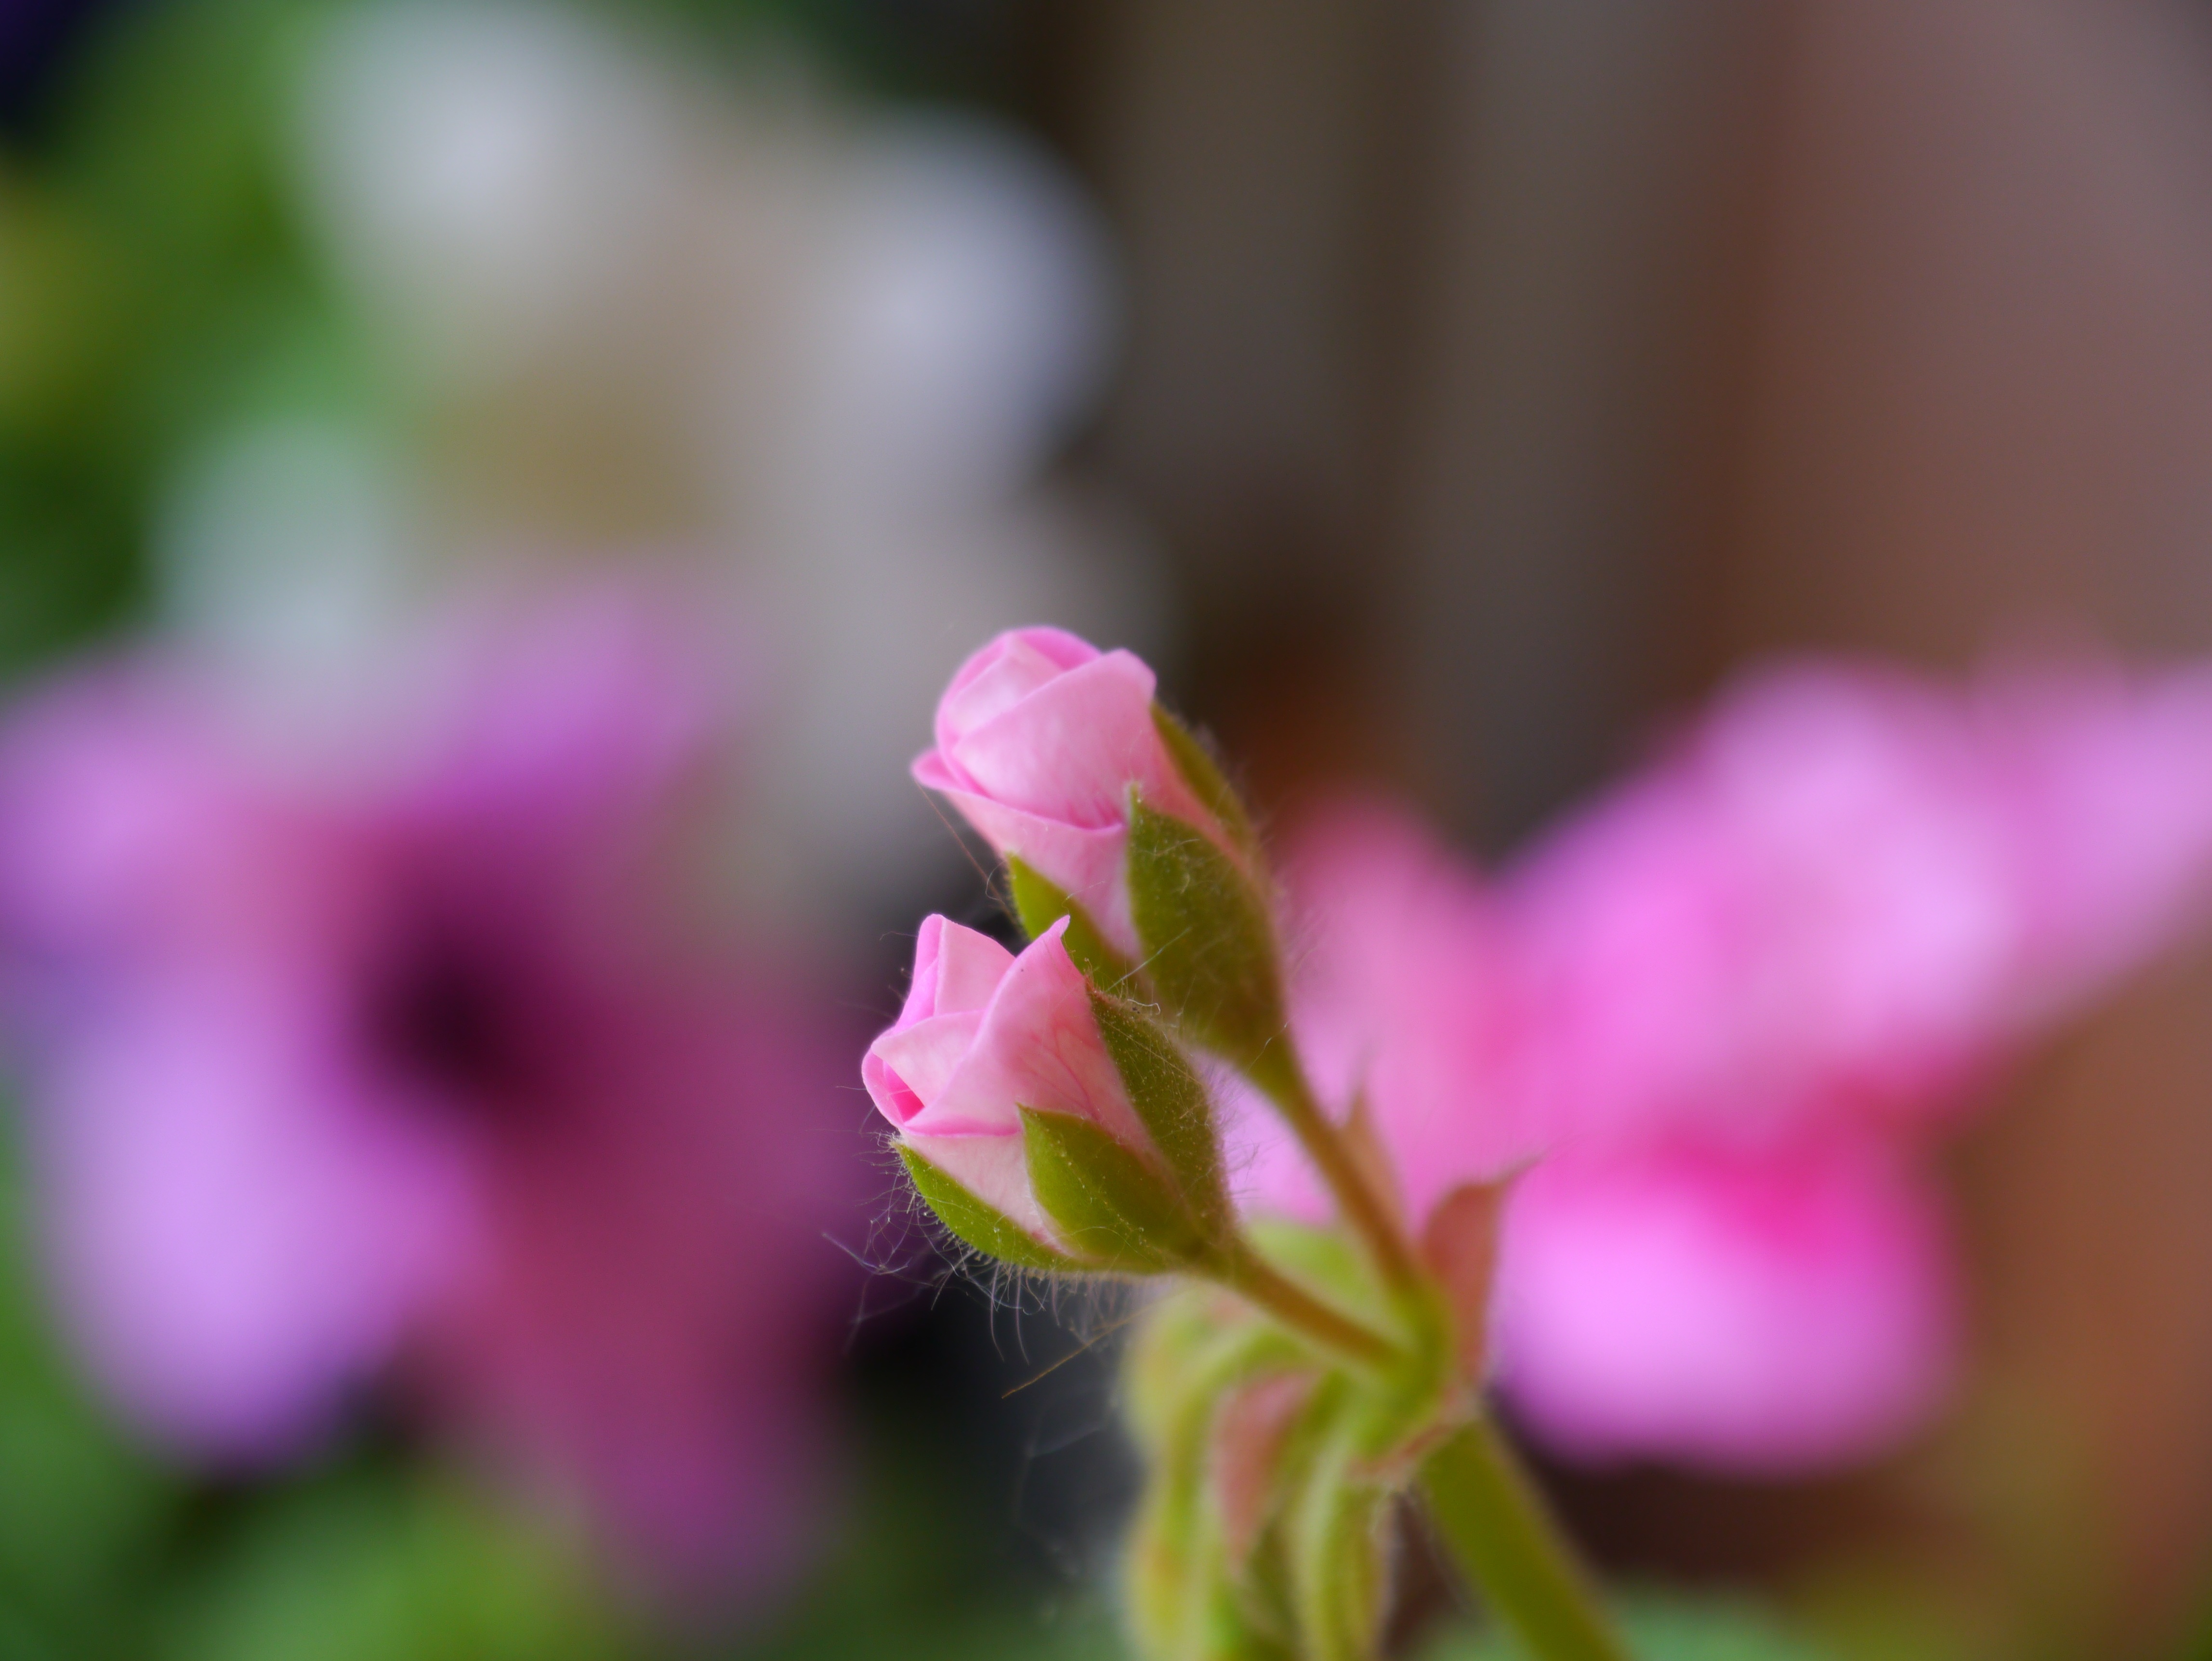
nature, blossom, plant, photography, leaf, flower, petal, green, botany, pink, flora, wildflower, close up, bud, macro photography, flowering plant, flower buds, plant stem, land plant